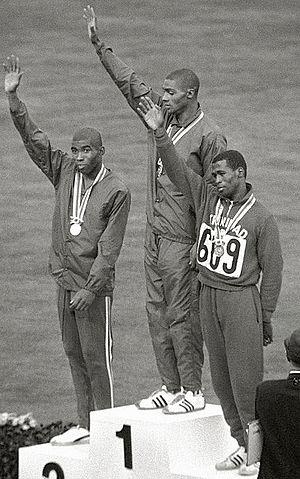
Henry William Carr, né le 27 novembre 1942 à Montgomery et mort le 29 mai 2015 à Griffin, est un athlète américain, double champion olympique aux Jeux olympiques d'été de 1964, ainsi qu'un joueur de football américain.
Edwin Roberts est un athlète trinidadien spécialiste du 200 mètres.
L'épreuve du 200 mètres masculin aux Jeux olympiques de 1964 s'est déroulée les 16 et 17 octobre 1964 au Stade olympique national de Tokyo, au Japon. Elle est remportée par l'Américain Henry Carr qui établit un nouveau record olympique en 20 s 3.